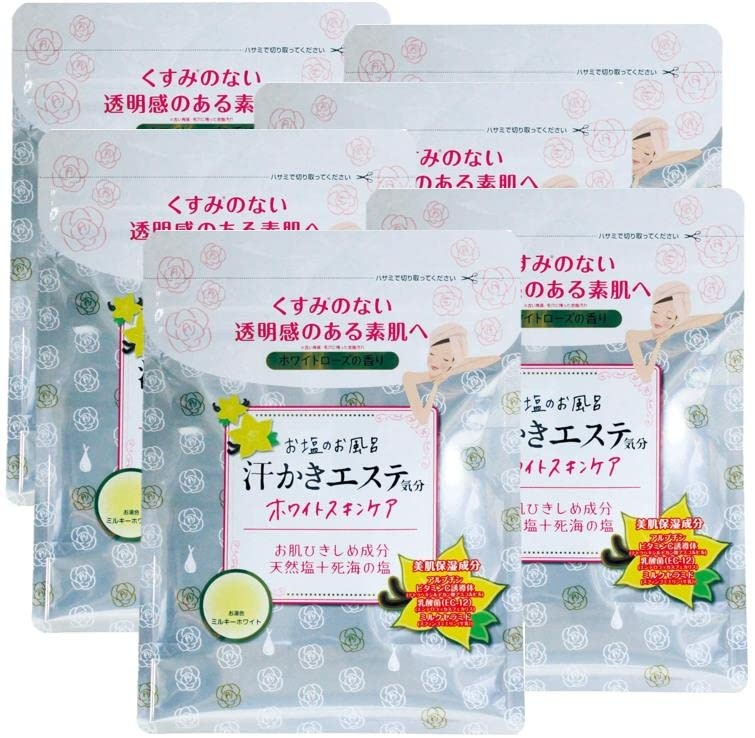
Max Japan Salt Bath Sweaty Esthetic Mood White Skin Care 500G 6-Pack
Feel relaxed and refreshed after a luxurious bath with Max Japan Salt Bath Sweaty Esthetic Mood White Skin Care. This 6-pack comes with 500g of our special salt blend, which is a combination of natural essential oils and minerals that help to soften and moisturize your skin. The unique scent of the salt helps to create an atmosphere of serenity and relaxation. This product is ideal for anyone looking to achieve a glowing complexion and feeling of wellbeing. Enjoy a spa-like experience in your own home with Max Japan Salt Bath Sweaty Esthetic Mood White Skin Care.
Brand: Max
Category: Health & Beauty > Personal Care > Cosmetics > Bath & Body > Bath Additives